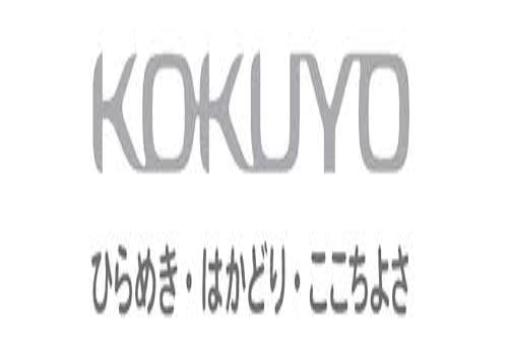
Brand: kokuyo
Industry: Necessities